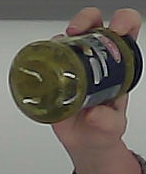
Product: barilla_pesto